Liza Lehmann

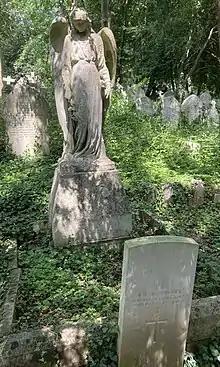
The Lehmann family grave in Highgate Cemetery

Lehmann was born in London. Her father was the German painter Rudolf Lehmann, and her mother was Amelia (A.L.) Chambers, a music teacher, composer and arranger. Lehmann "grew up in an intellectual and artistic atmosphere" and lived in Germany, France and Italy in her early years. She studied singing in London with both Alberto Randegger and Jenny Lind, and her composition teachers included Hamish MacCunn in London, Niels Raunkilde in Rome, and Wilhelm Freudenberg in Wiesbaden.